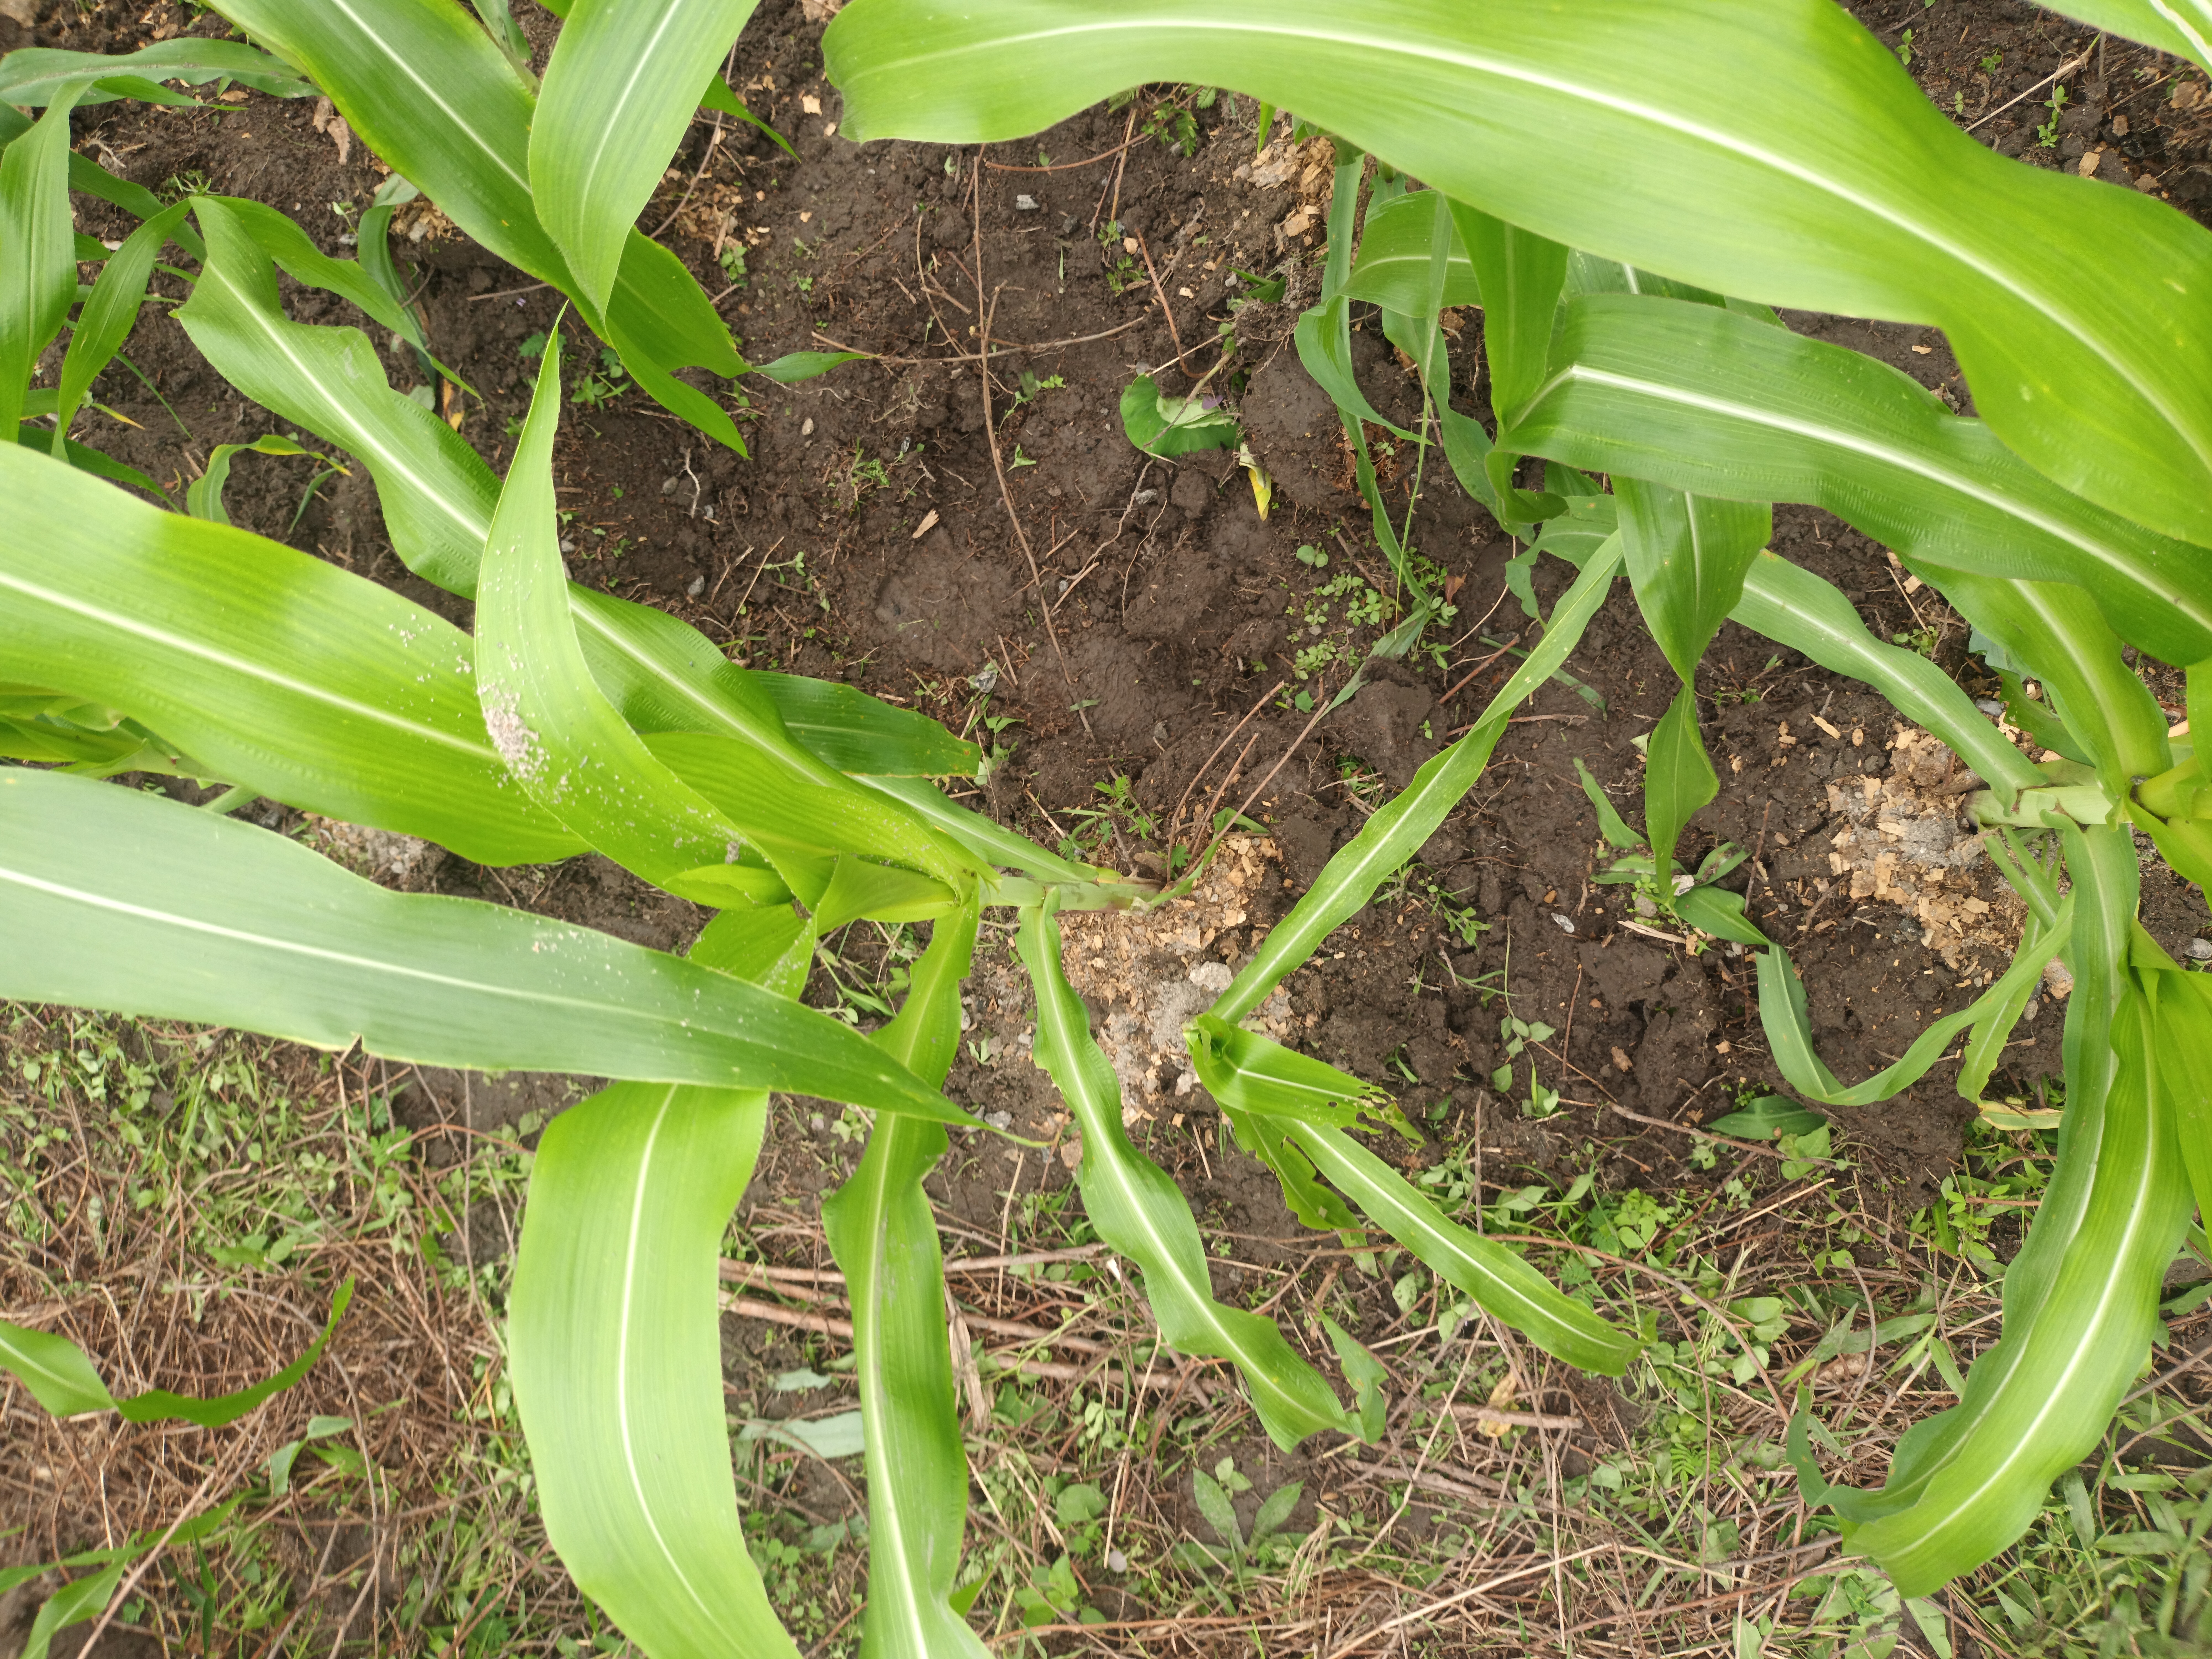
Label: spodoptera_frugiperda